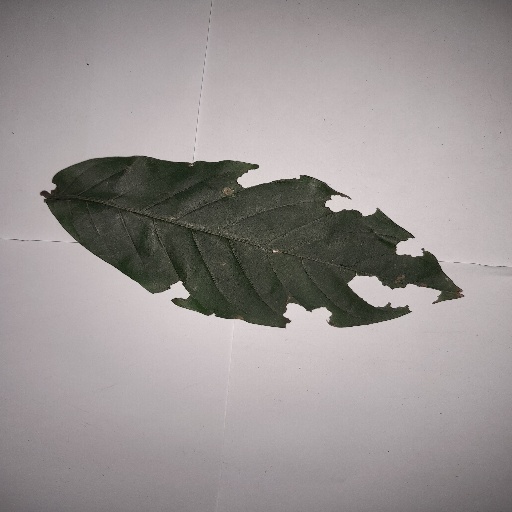
Species: HariTaki
Leaf condition: Bacterial Spot